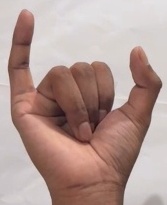
ASL sign: Y